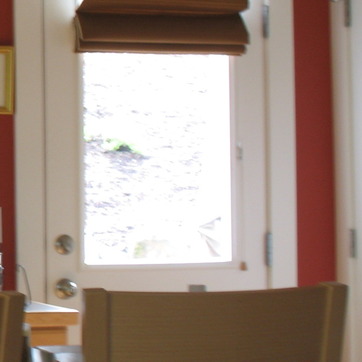
Material: glass